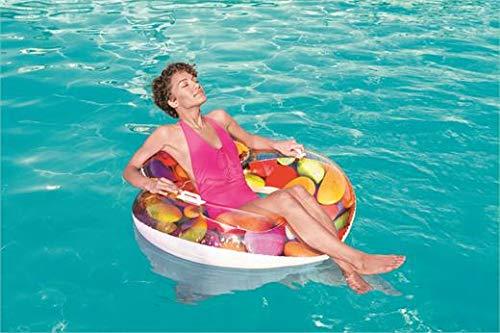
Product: Bestway 43186E Candy Delight Lounge Pool Float, Multi-Colored
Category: Toys & Games | Sports & Outdoor Play | Pools & Water Toys
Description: Ideal printing for candy lovers.
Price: $6.99
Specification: ProductDimensions:40.9x40.9x17.7inches|ItemWeight:2.1pounds|ShippingWeight:2.1pounds(Viewshippingratesandpolicies)|ASIN:B07G4QH5R7|Itemmodelnumber:B07G4QH5R7|Manufacturerrecommendedage:12yearsandup